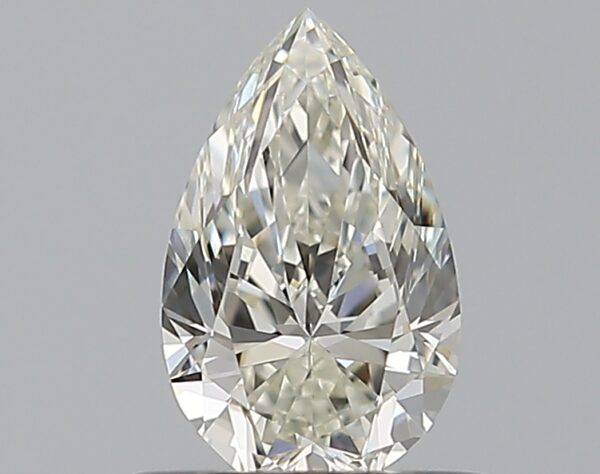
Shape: pear
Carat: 0.5
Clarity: VVS1
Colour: J
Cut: EX
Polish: EX
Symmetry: VG
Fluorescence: N
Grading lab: GIA
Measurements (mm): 6.98 x 4.32 x 2.71